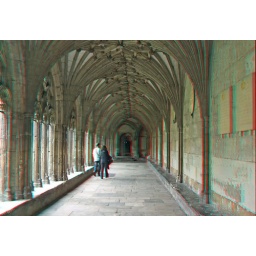
Canterbury Cathedral in anaglyph 3D red cyan glasses to view